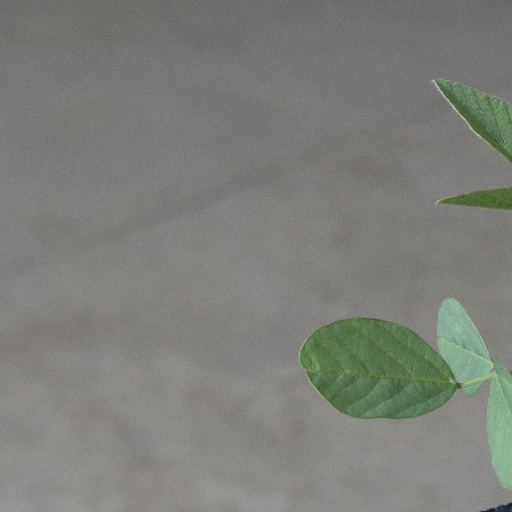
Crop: soybean